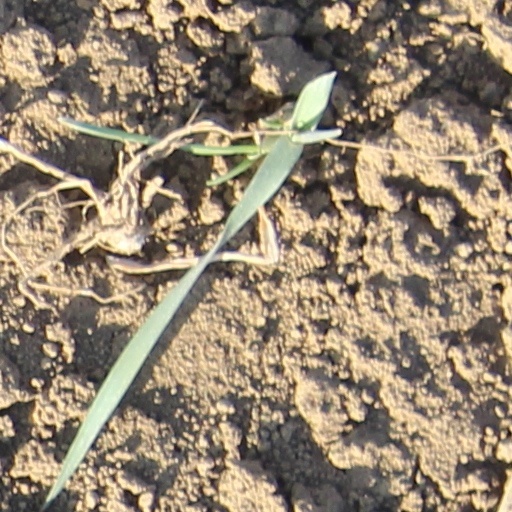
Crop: wheat